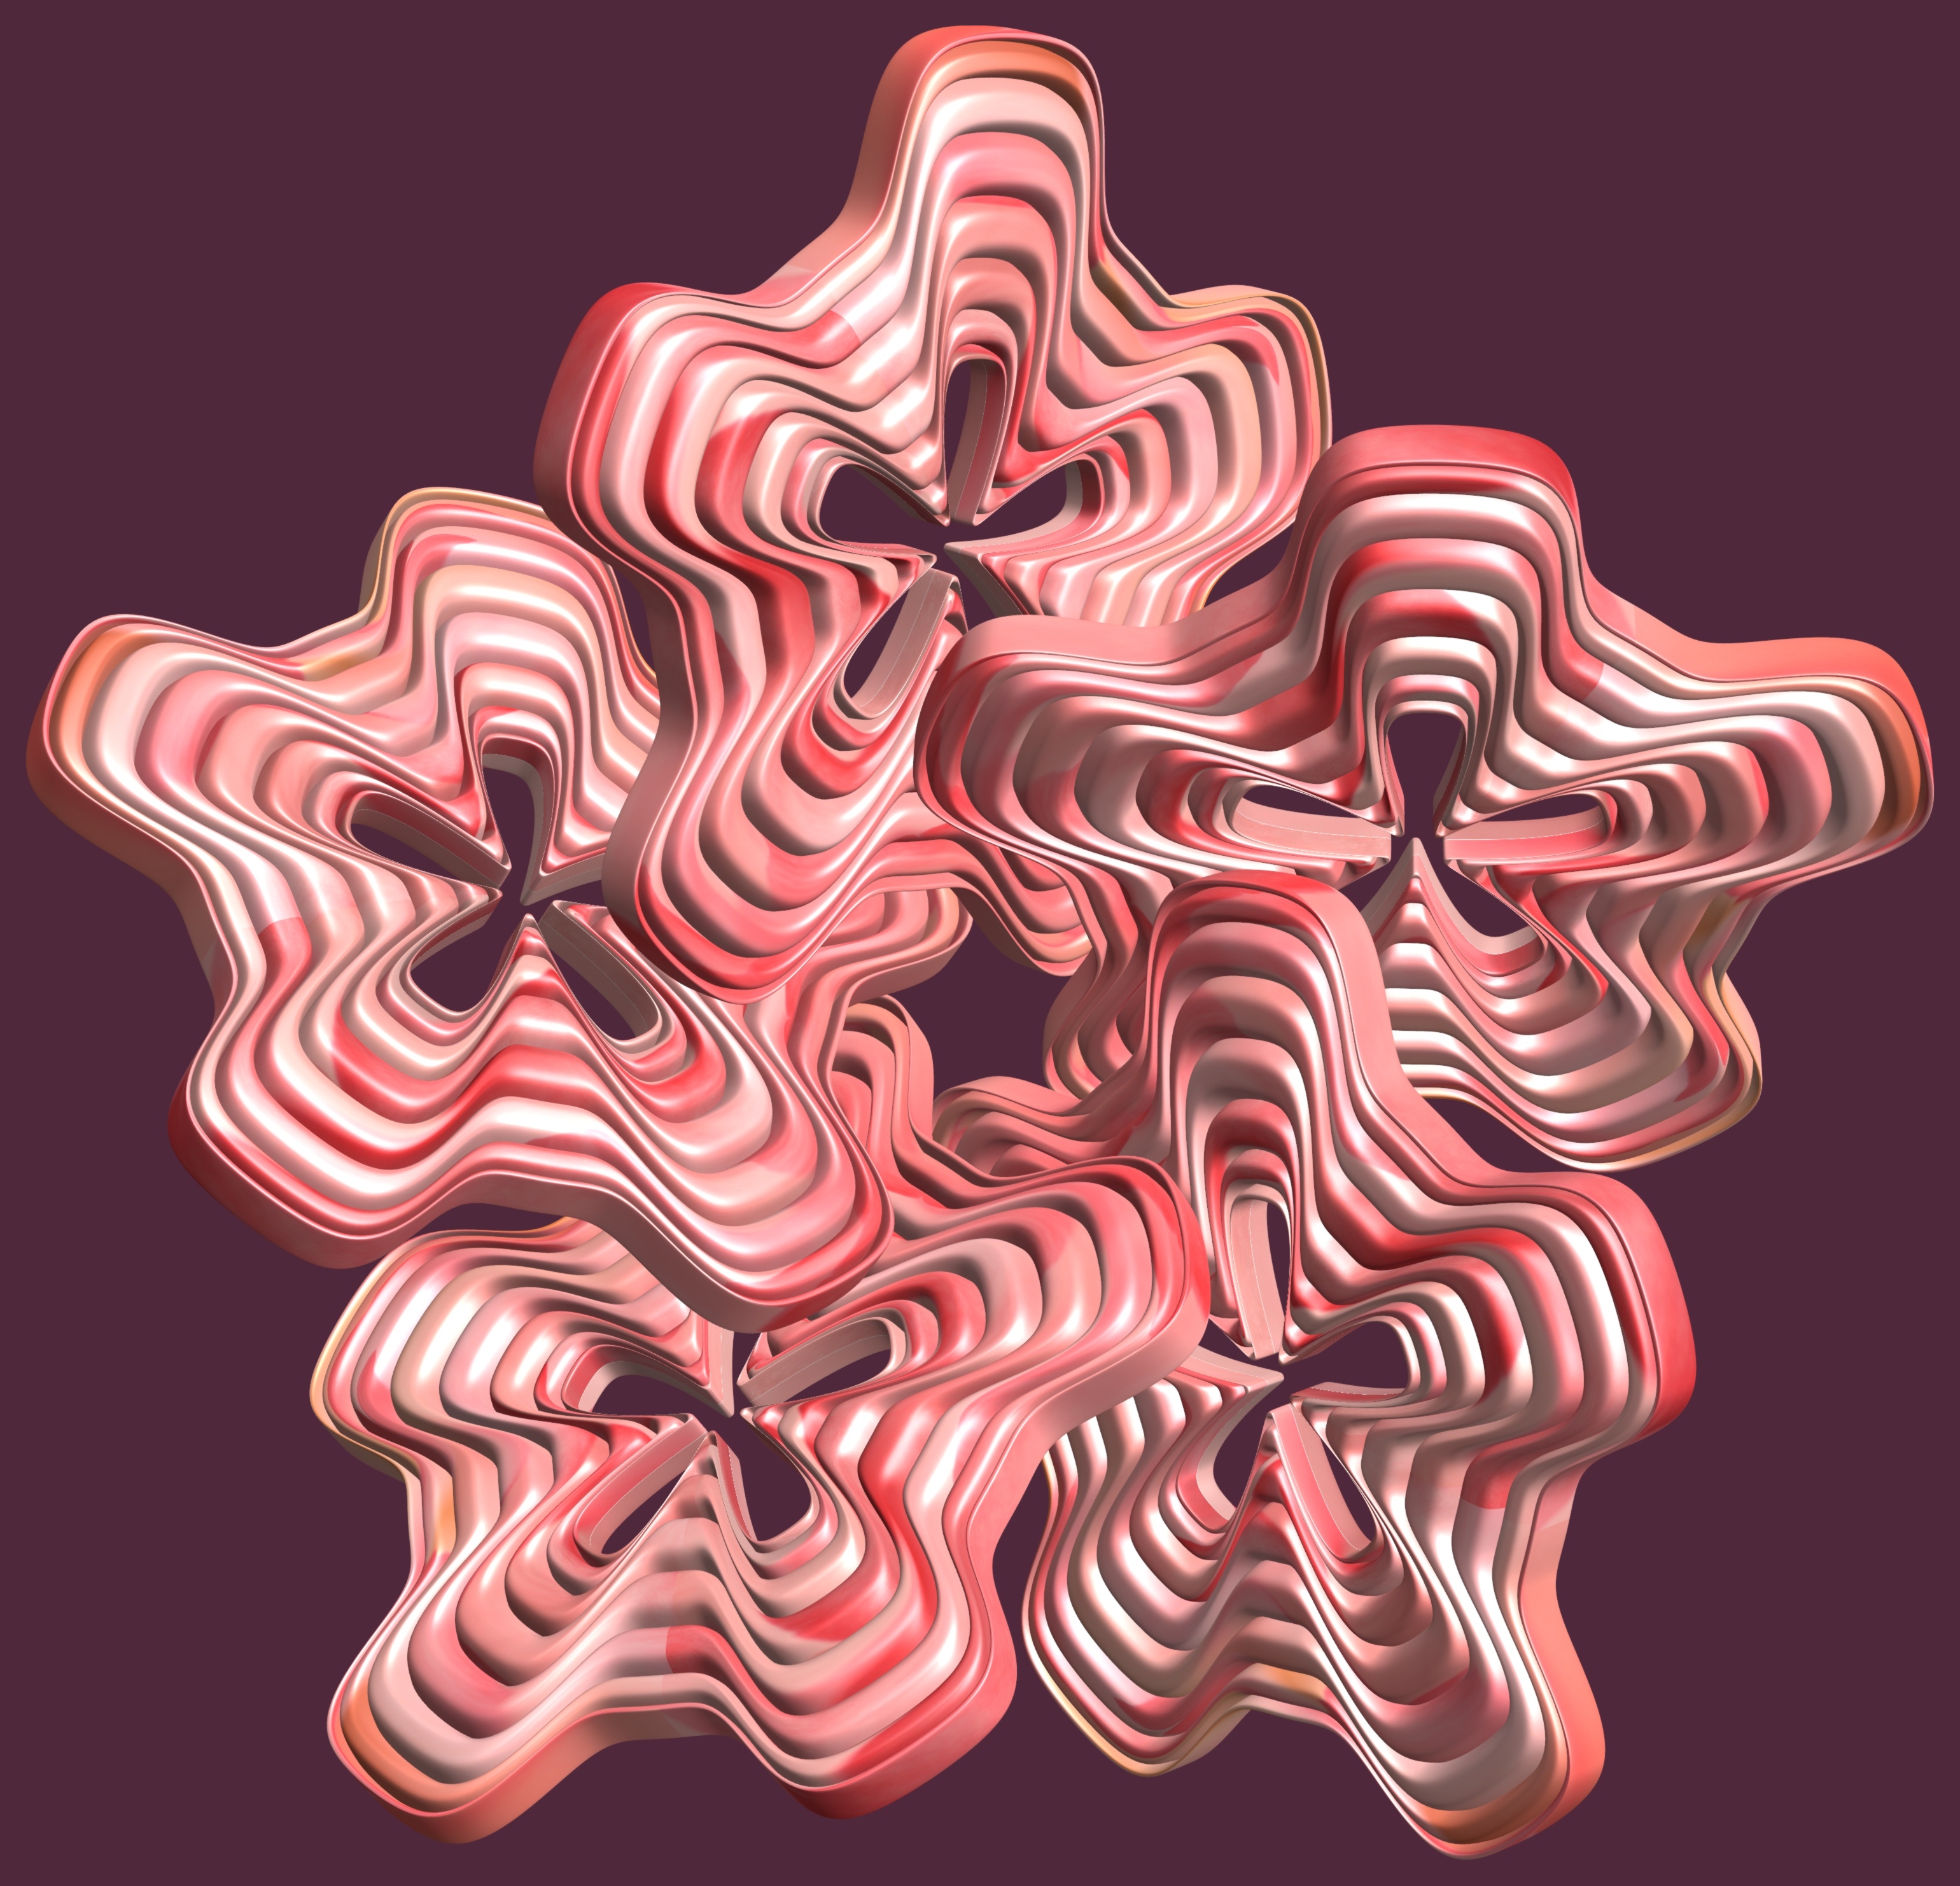
structure, texture, pattern, line, circle, font, art, illustration, design, symmetry, 3d, graphic, organ, torus, mathematica, cg, parametricplot3d, code, program, algorithm, mapping